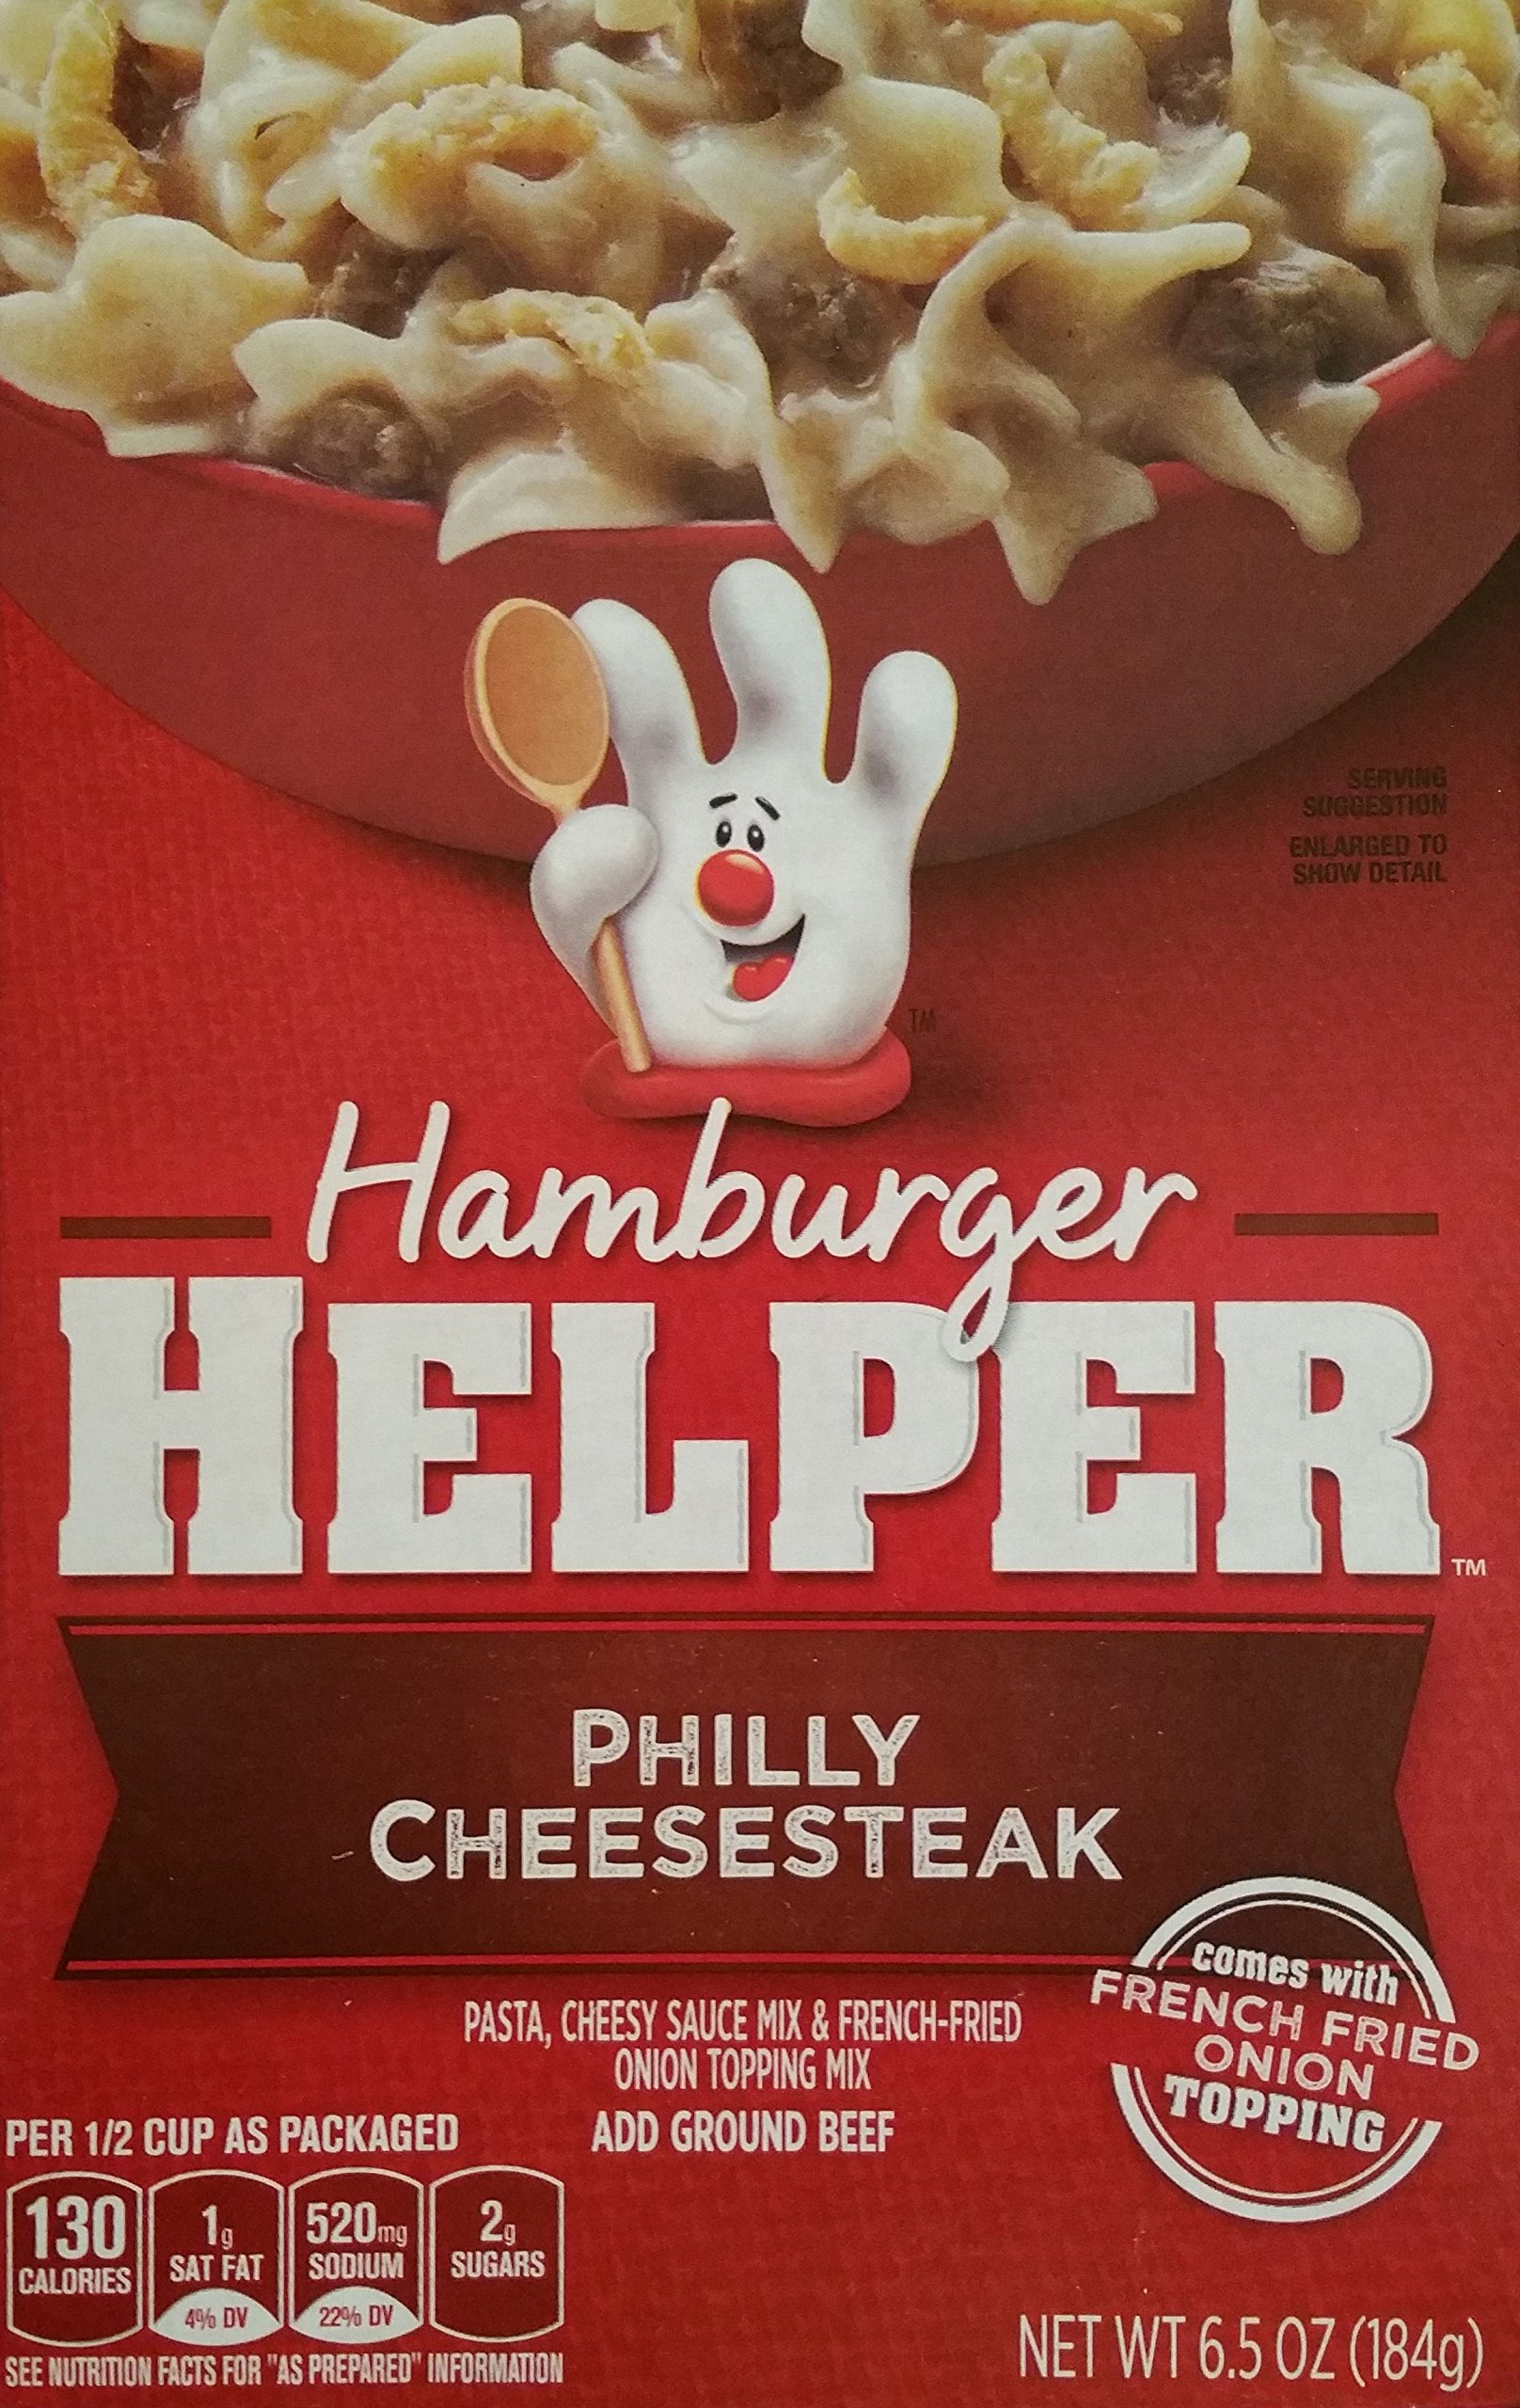
Item Name: Betty Crocker PHILLY CHEESESTEAK Hamburger Helper 6.5oz (2 Pack)
Value: 13.0
Unit: Ounce

Price: 3.105